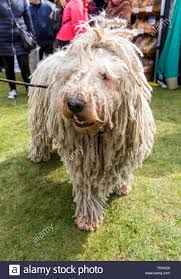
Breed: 318-n000115-komondor